Robert P. Letcher

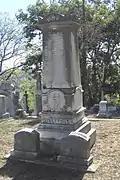
Gravestone of Letcher in Frankfort Cemetery

On returning to Kentucky, Letcher resumed his legal practice. While he was away in Mexico, the congressional seat of Kentucky's Eighth District was won by Democrat John C. Breckinridge. Known as the "Ashland district" because it contained Henry Clay's Ashland estate and much of the territory he once represented, it was a Whig bastion that hadn't been represented by a Democrat since 1828. Whigs were eager to avenge the loss in 1853, and Letcher wanted to be their candidate, but at their state convention, they chose Kentucky Attorney General James Harlan. The nomination was not well-received among some Whig factions; Harlan withdrew in March 1853, and Letcher was chosen to replace him.